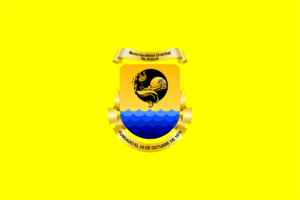
Le district d’Ancón est l’un des 43 districts de la province de Lima au Pérou. Il fut créé le 29 octobre 1874. Il s’agit d’une station balnéaire ancienne située à environ 40 kilomètres au nord du Centre historique de Lima et accessible par la panaméricaine Nord.